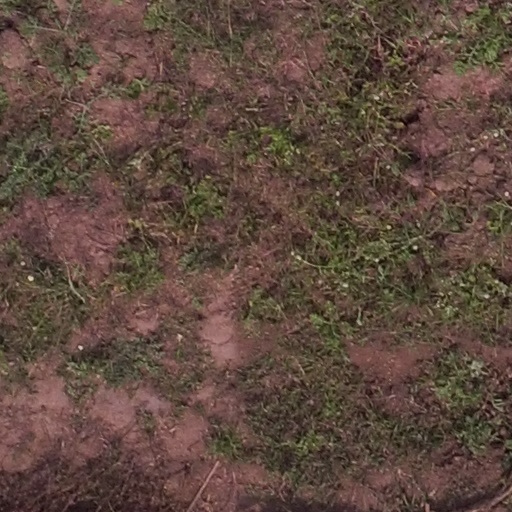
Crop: maize; corn